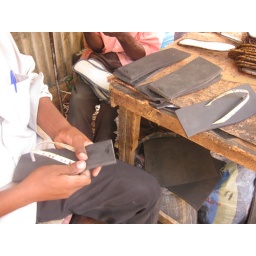
Home made shoes in the making, Nyala main market